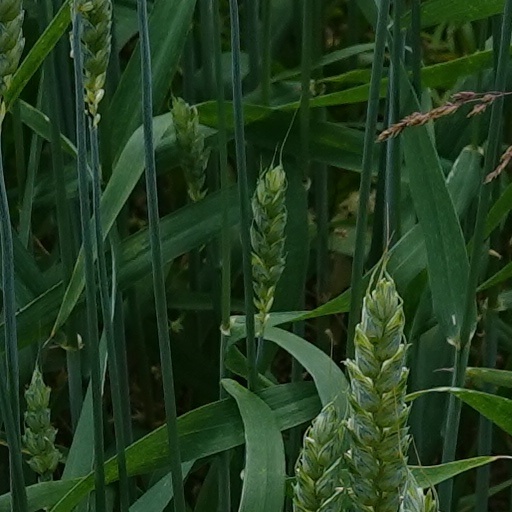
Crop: wheat